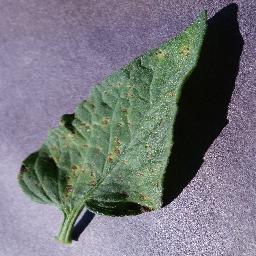
Label: Tomato___Septoria_leaf_spot